University of St. Michael's College

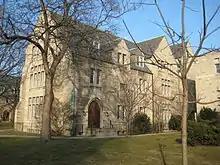
Teefy Hall, built in 1935

As the 20th century began, professional education expanded beyond the traditional fields of theology, law and medicine. Graduate training based on the German-inspired American model of specialized course work and the completion of a research thesis was introduced. With the opening of the Institute of Mediaeval Studies in 1929, St Michael's expanded further into graduate teaching and research. Ten years later, Pope Pius XII signed a papal charter creating the Pontifical Institute of Mediaeval Studies.